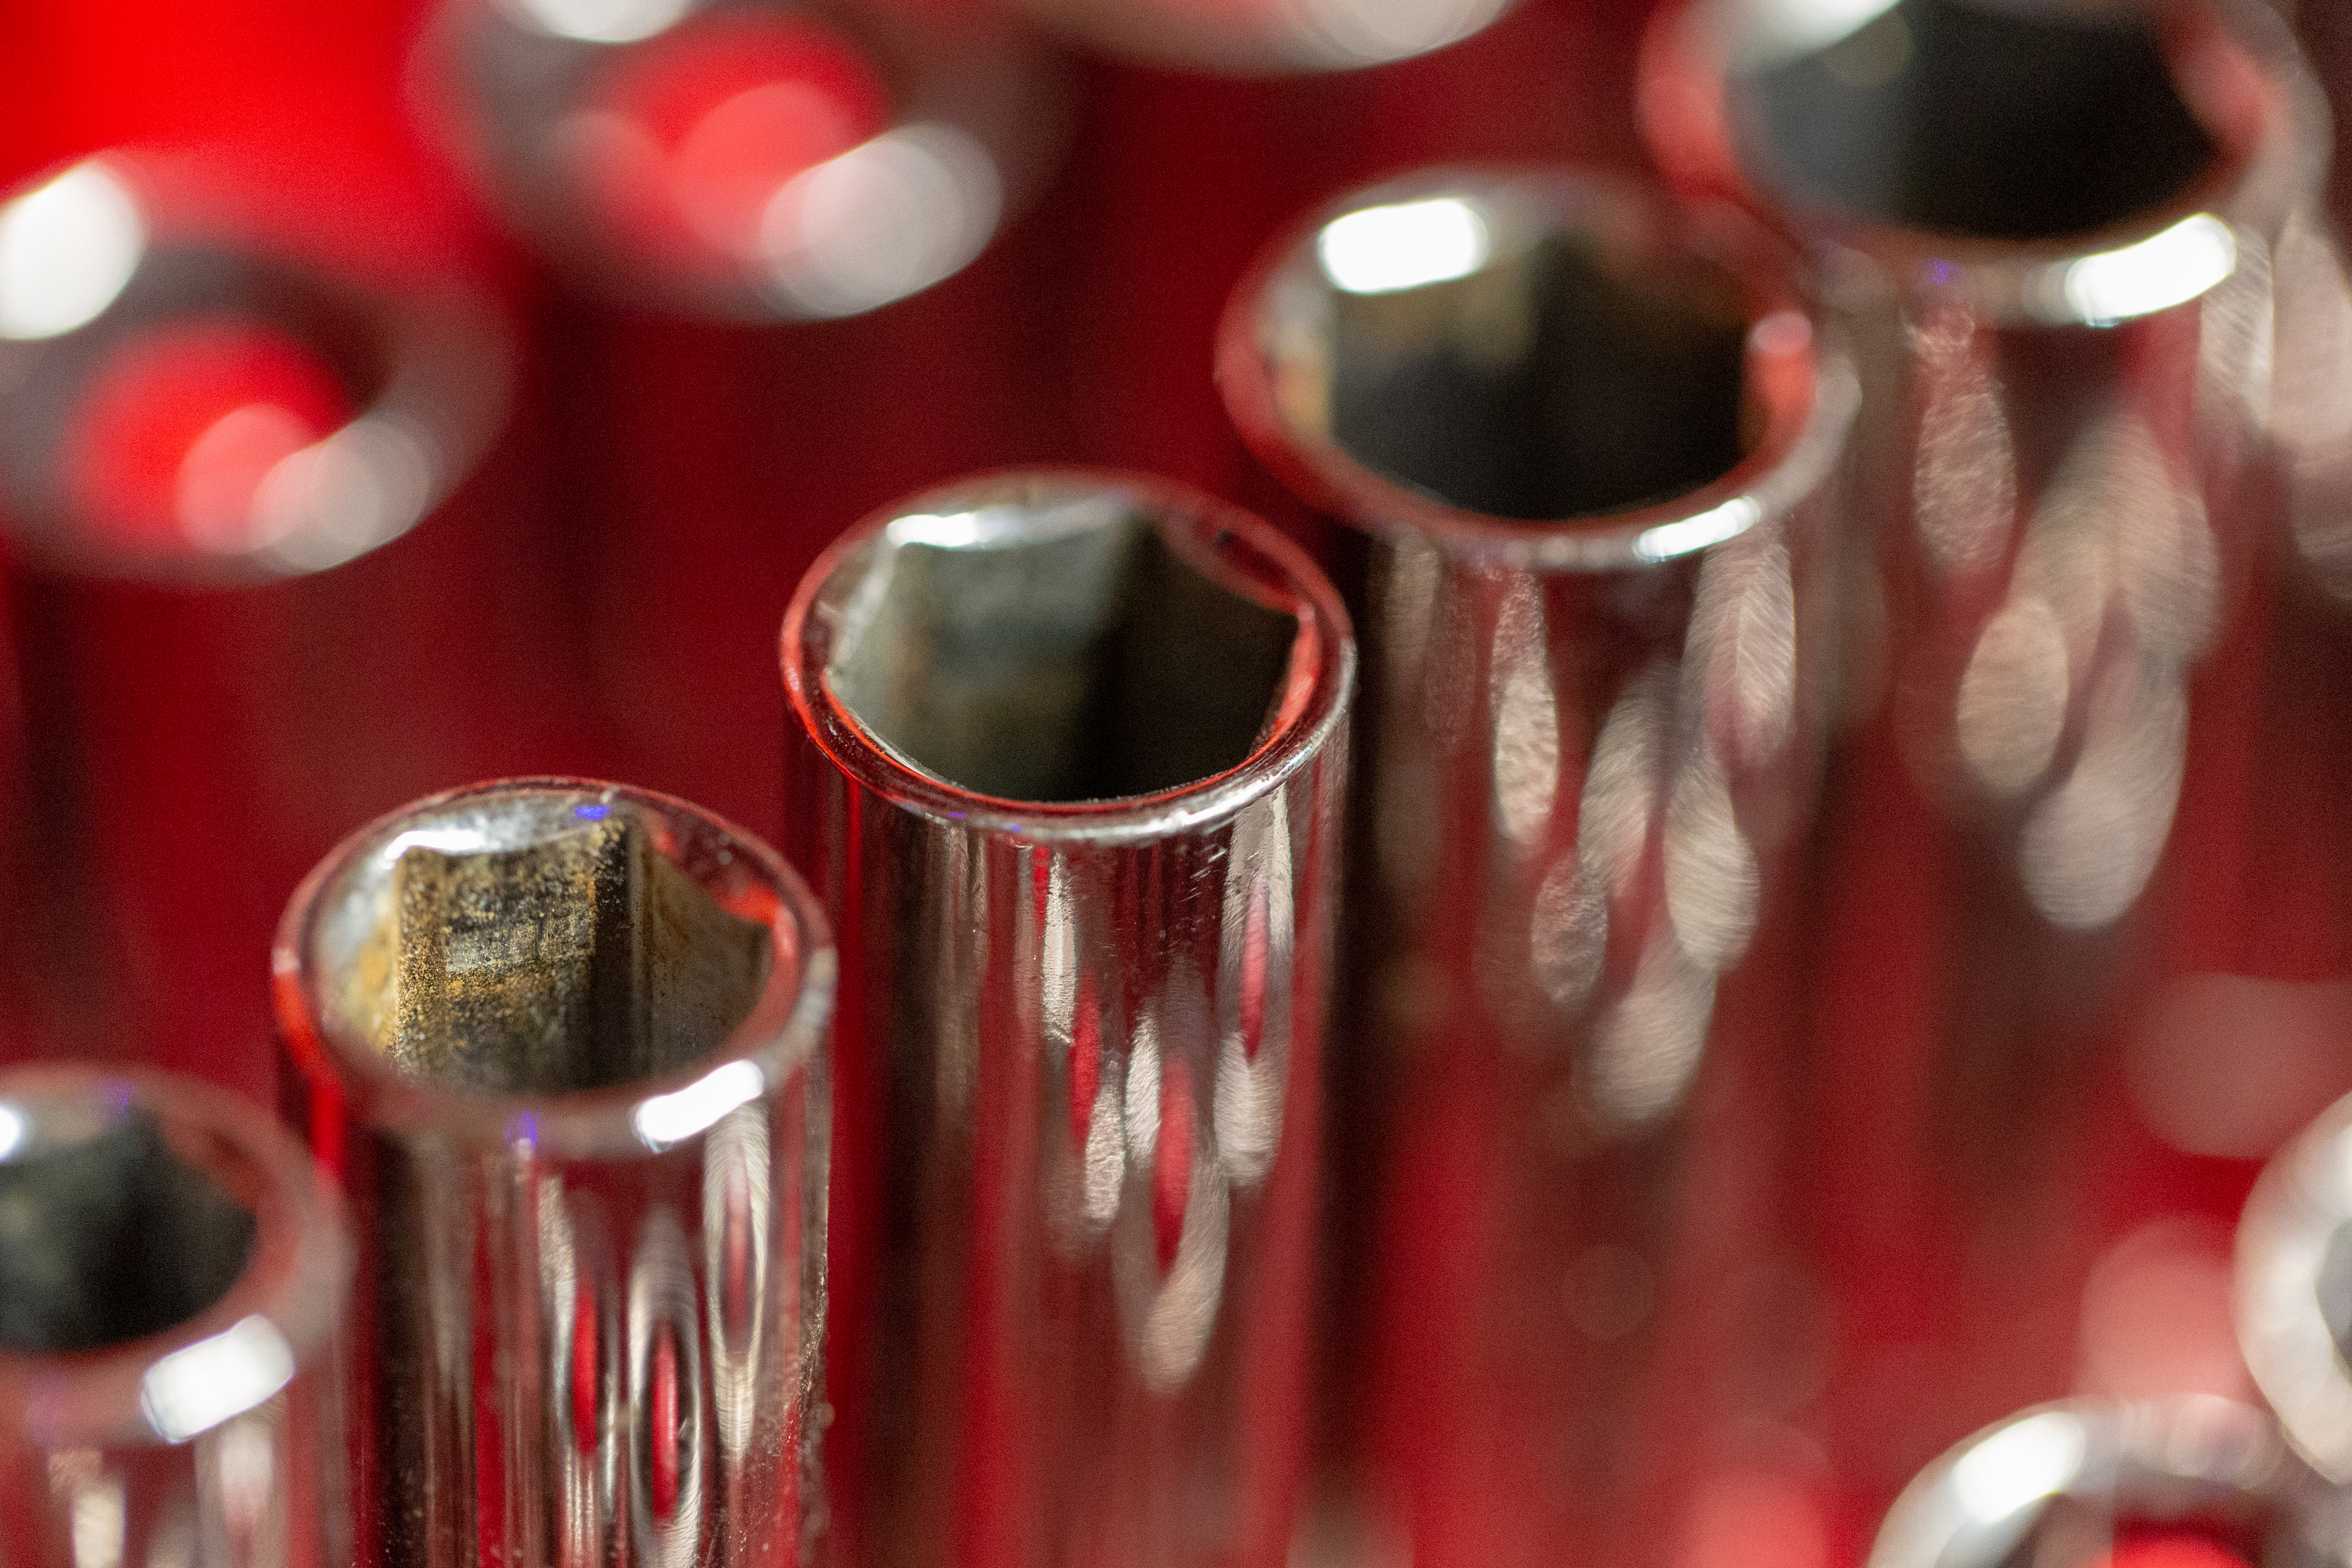
red, metal, cylinder